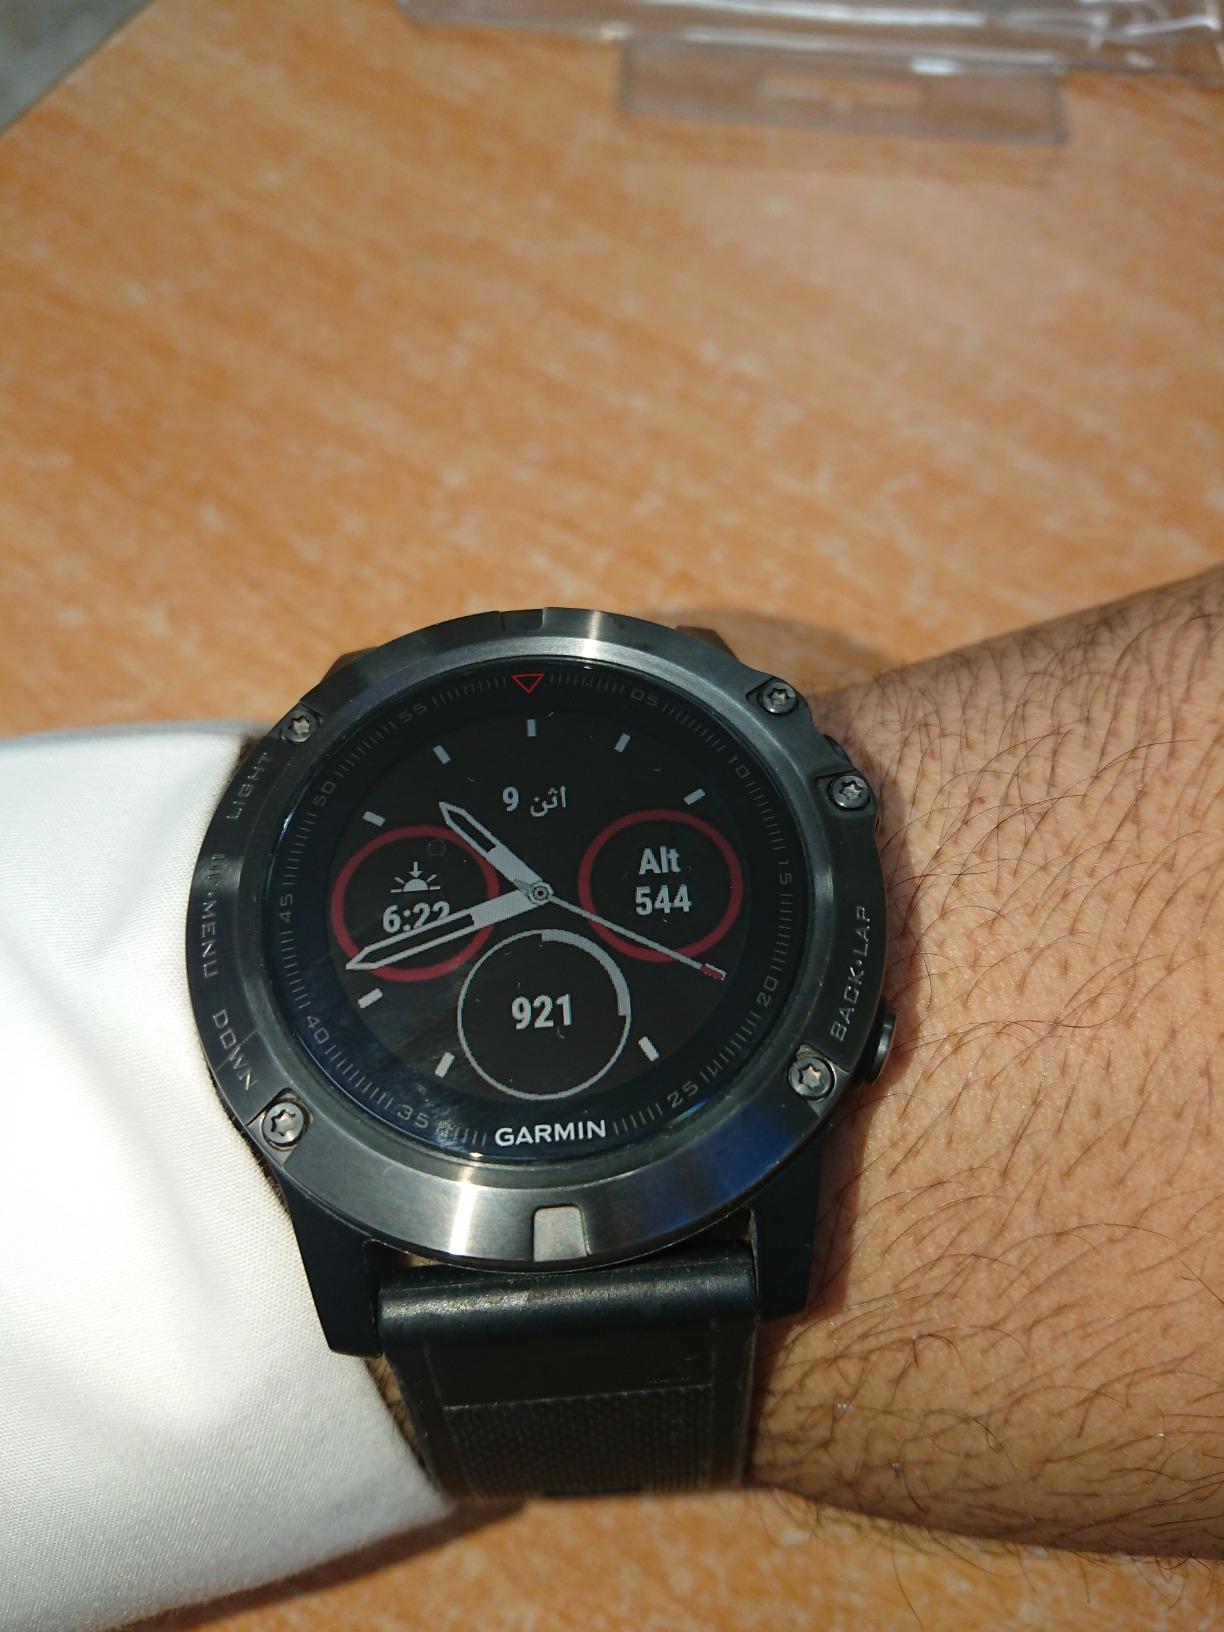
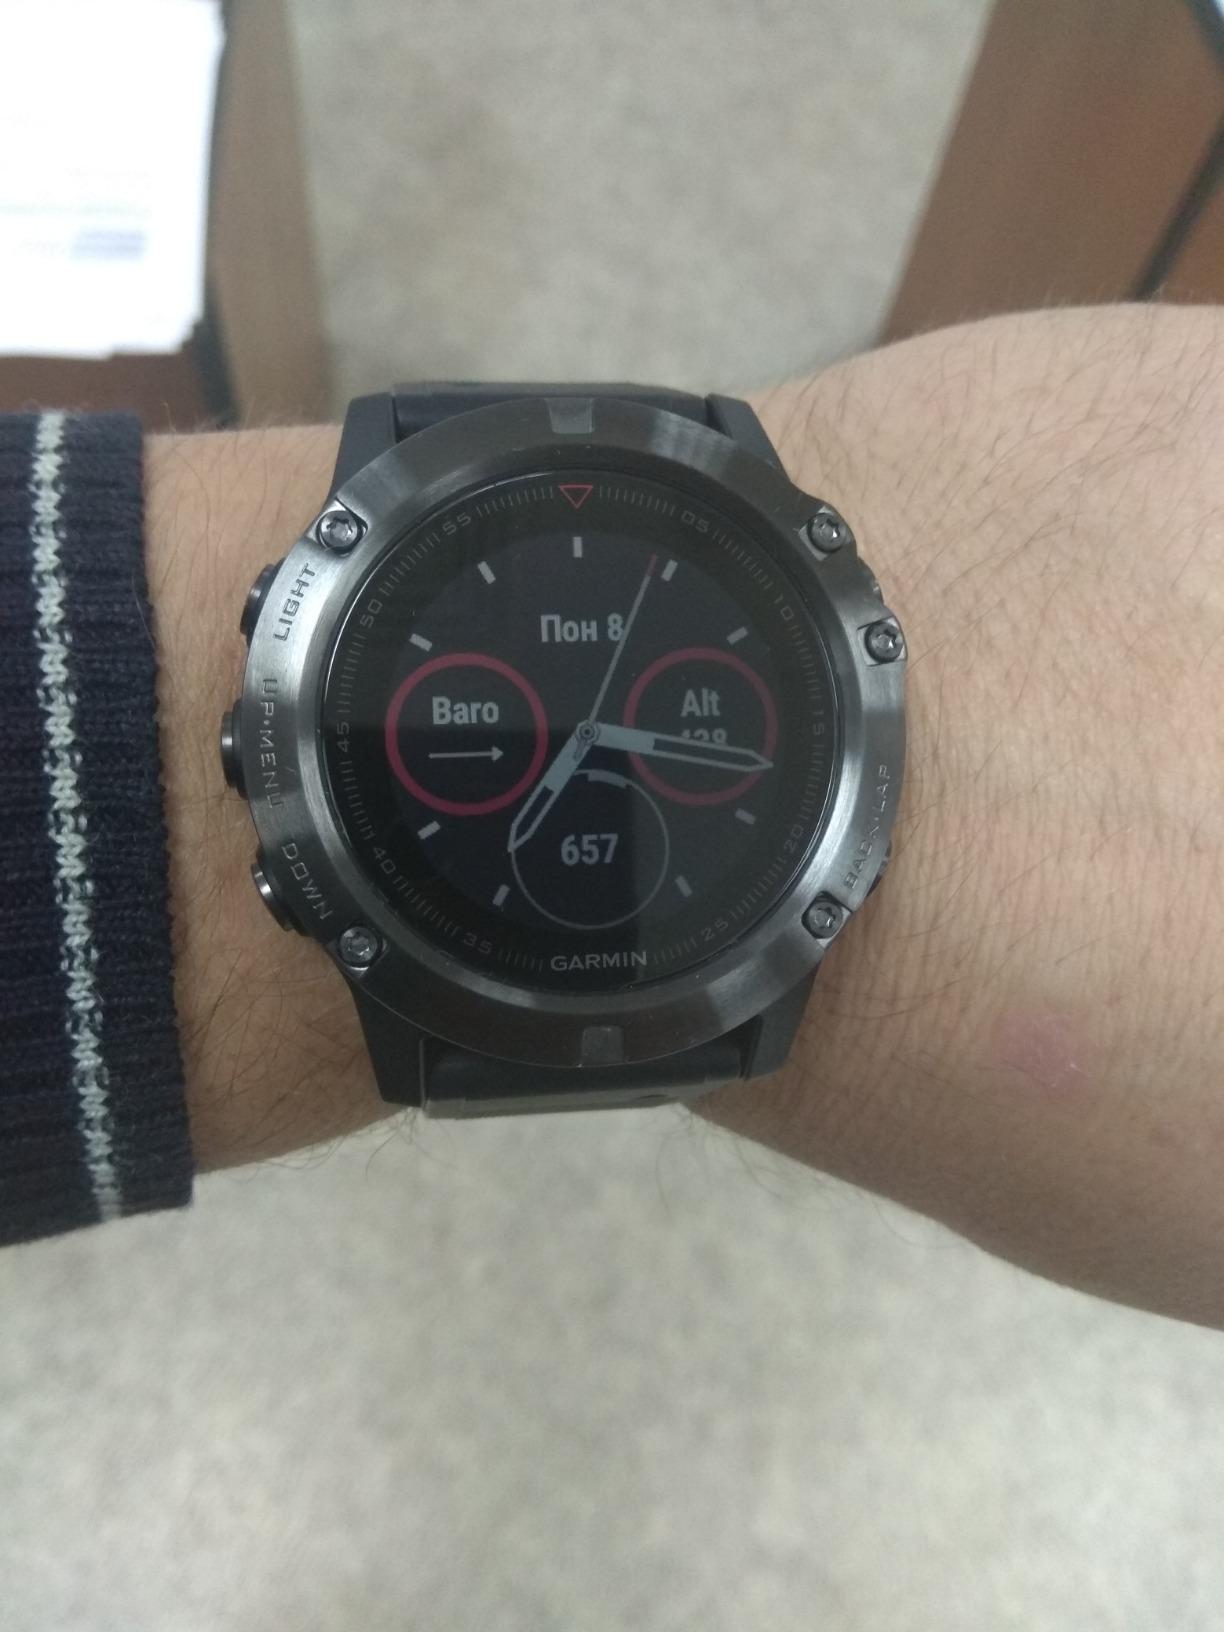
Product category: smartwatch
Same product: yes